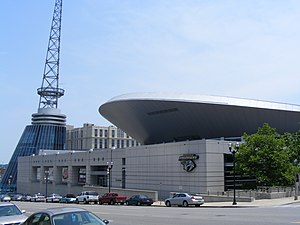
Bridgestone Arena
Sommet Center
Bridgestone Arena er en sportsarena i Nashville i Tennessee, USA, der er hjemmebane for NHL-holdet Nashville Predators. Arenaen har plads til ca. 19.000 tilskuere, og blev indviet i 1996.